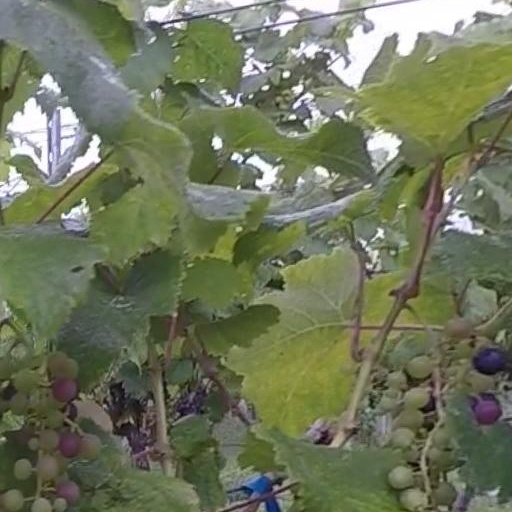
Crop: grape